List of parks in Klamath Falls, Oregon

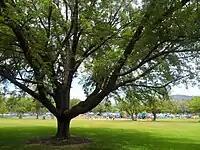
Soccer field and playground within Moore Park

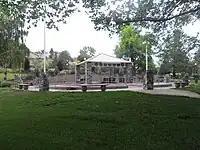
Memorial erected in Klamath Falls Veterans Memorial Park

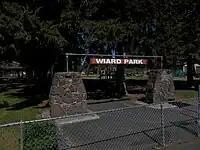
Entrance to Wiard Park, the largest park within the Wiard Memorial district, east Klamath Falls.

The Wiard Memorial Park and Recreation District in Klamath Falls is a taxing district that operates six parks and recreational facilities within the Klamath Falls metropolitan area.